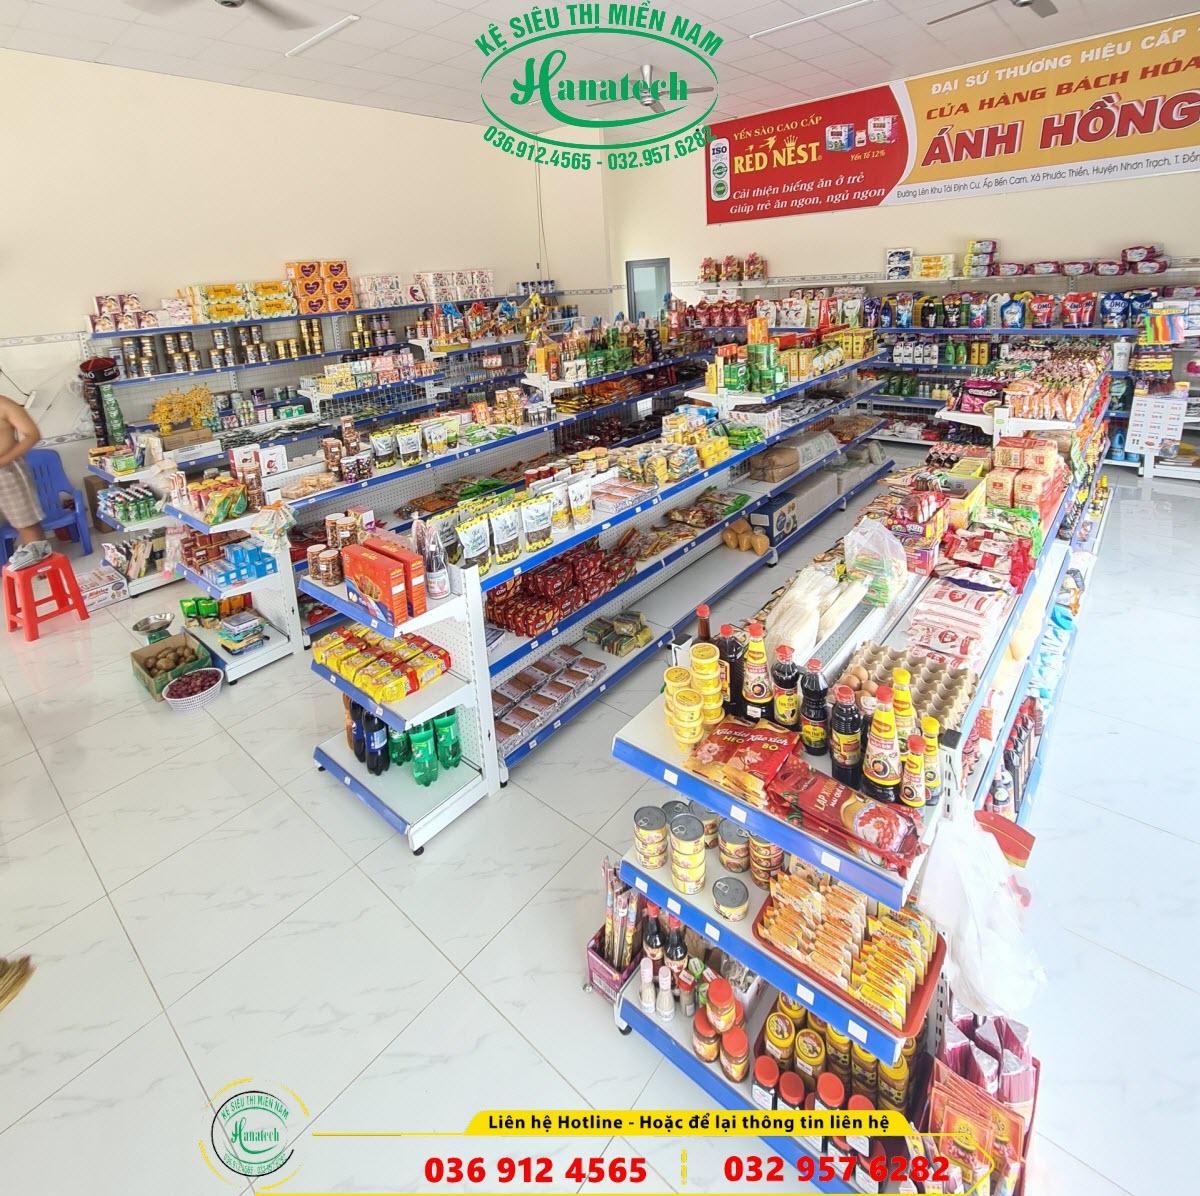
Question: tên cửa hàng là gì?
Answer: cửa hàng tên ánh hồng